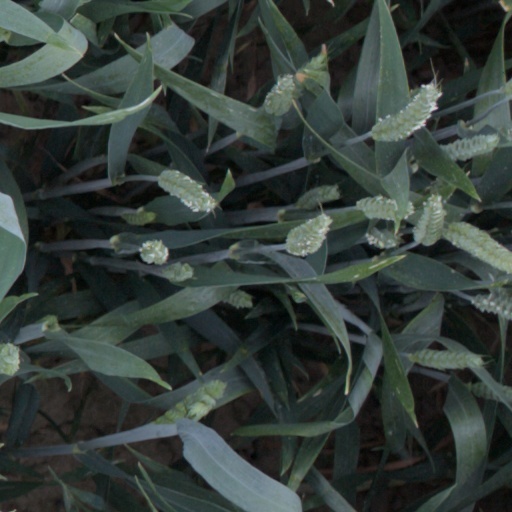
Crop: wheat